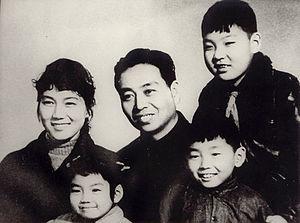
Wu Zuguang est un dramaturge, réalisateur, et critique social chinois qui a aujourd'hui une réputation légendaire dans les cercles littéraires chinois. Il a écrit plus de 40 pièces de théâtre et scénarios de films, comme La Ville du Phénix, l'une des pièces les plus populaires durant l'invasion japonaise de la Chine, et Retour par nuit neigeuse, qui est considérée comme son chef-d'œuvre. Il a réalisé L'Âme de la nation, le premier film en couleur de Hong Kong, adaptation d'une pièce historique, La Chanson de la vertu.
Xin Fengxia est une chanteuse d'opéra chinoise surnommée la « reine du pingju ». Elle est une des pionnières de ce style qui deviendra dominant dans l'opéra. Elle est également actrice au cinéma, écrivaine, et peintre. Elle joue dans les films très populaires Liu Qiao'er et Les Fleurs sont comme des marieurs, tous deux adaptés de ses opéras.